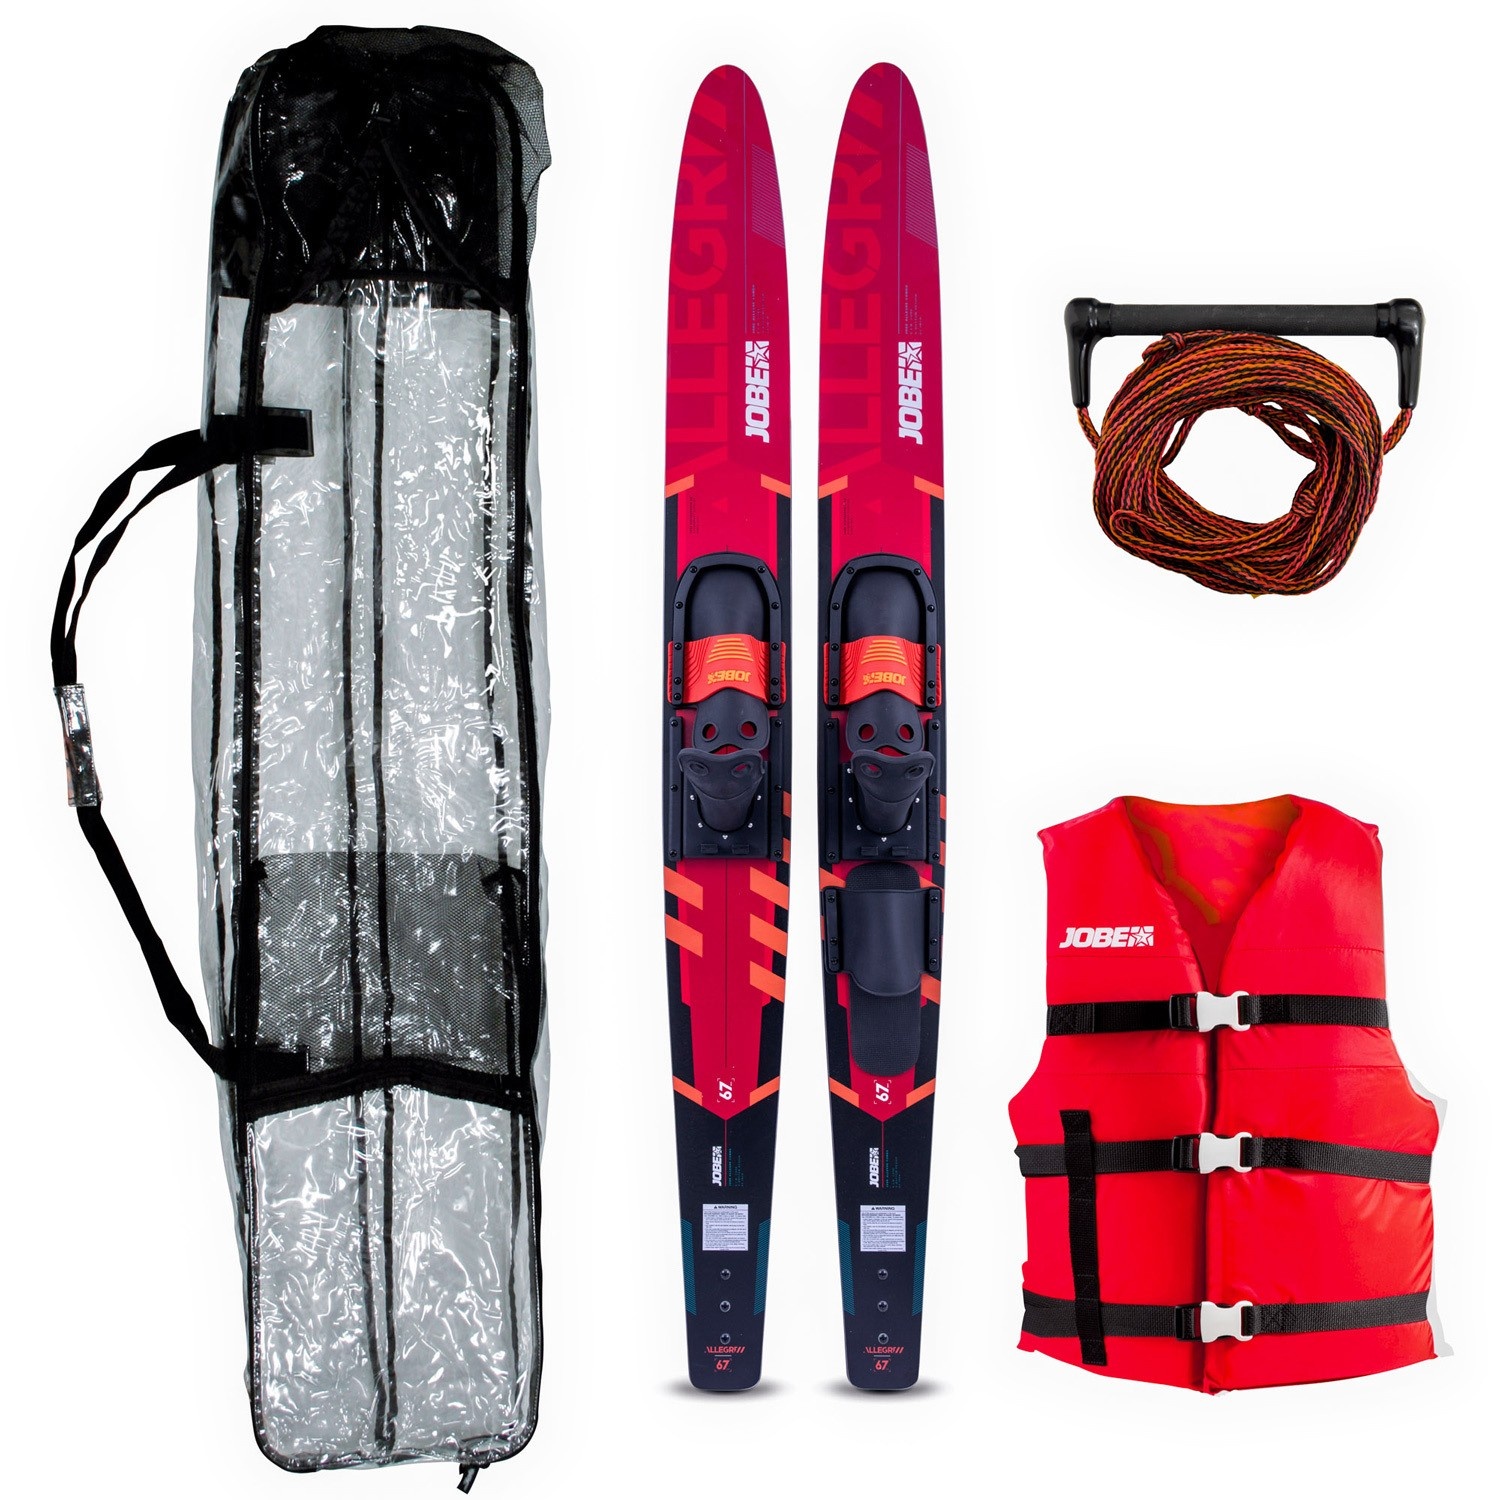
ALLEGRE 67"COMBO SKI
The Allegre combo water skis are the perfect skis for the entire family and all skill levels. The tunnel bottom design and perfect blend between strength and control make these skis suitable for both combo and slalom water skiing. Choose out of three colours. Binding size 67": US 5,5-14 | Europe 36-47 Binding size: 59" US 1-6 | Europe 32-40 Bright fins for extra visibility Comfortable front toe and adjustable heel Extra overlay for durability For both combo and entry-level slalom skiing Glossy protective top finish Graphic printed with eco friendly water based ink Made with the use of solar power Recreational level water skis Rim injection construction with extra metal rods for stiffness Slalom toe V bottom design for easy edge to edge and better tracking Weight Range 59": <55kg, 67": >50kg Package Contains: Combo skis, Transparent Combo Bag, Ski Combo Transfer, Universal vest Red
Brand: Jobe
Category: Sporting Goods > Outdoor Recreation > Boating & Water Sports > Towed Water Sports > Water Skiing > Water Skis > Combo Water Skis